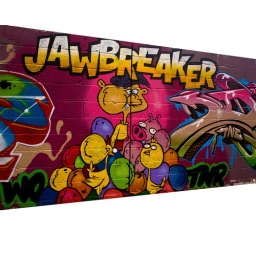
Taken at a hidden car park in Cork City where the local street artists display their work.